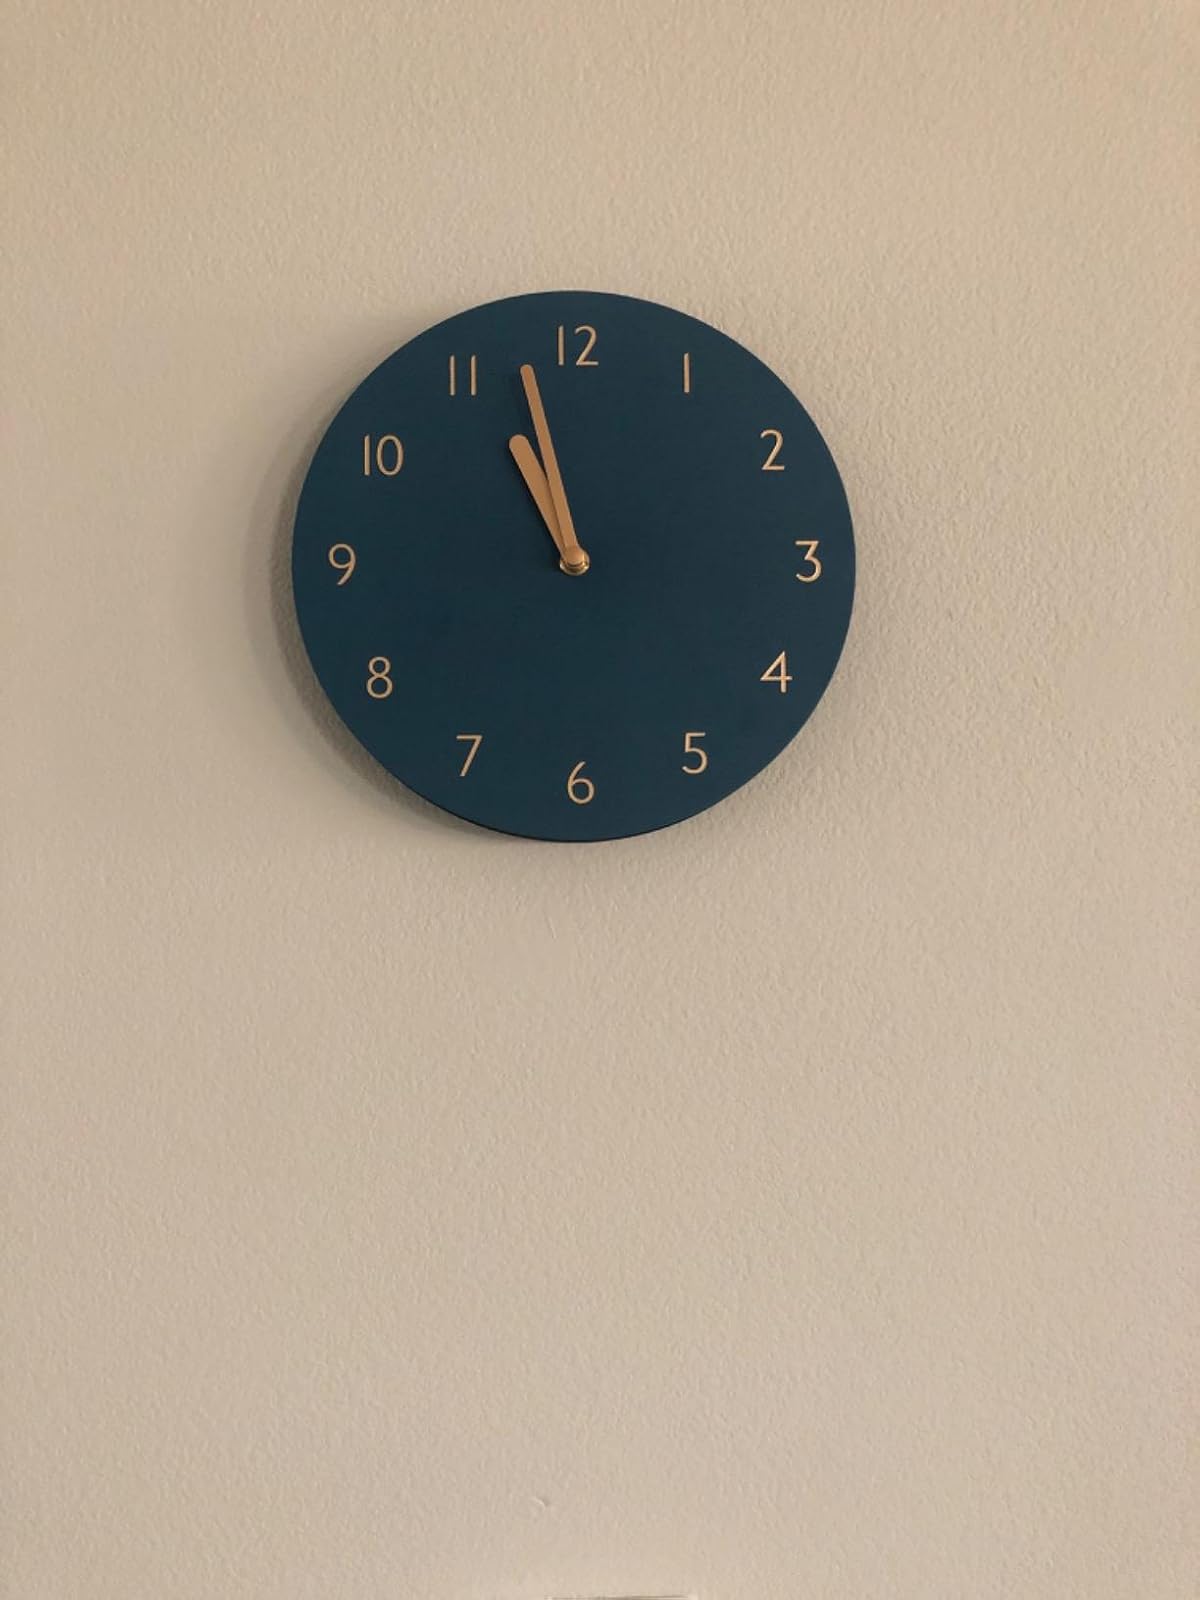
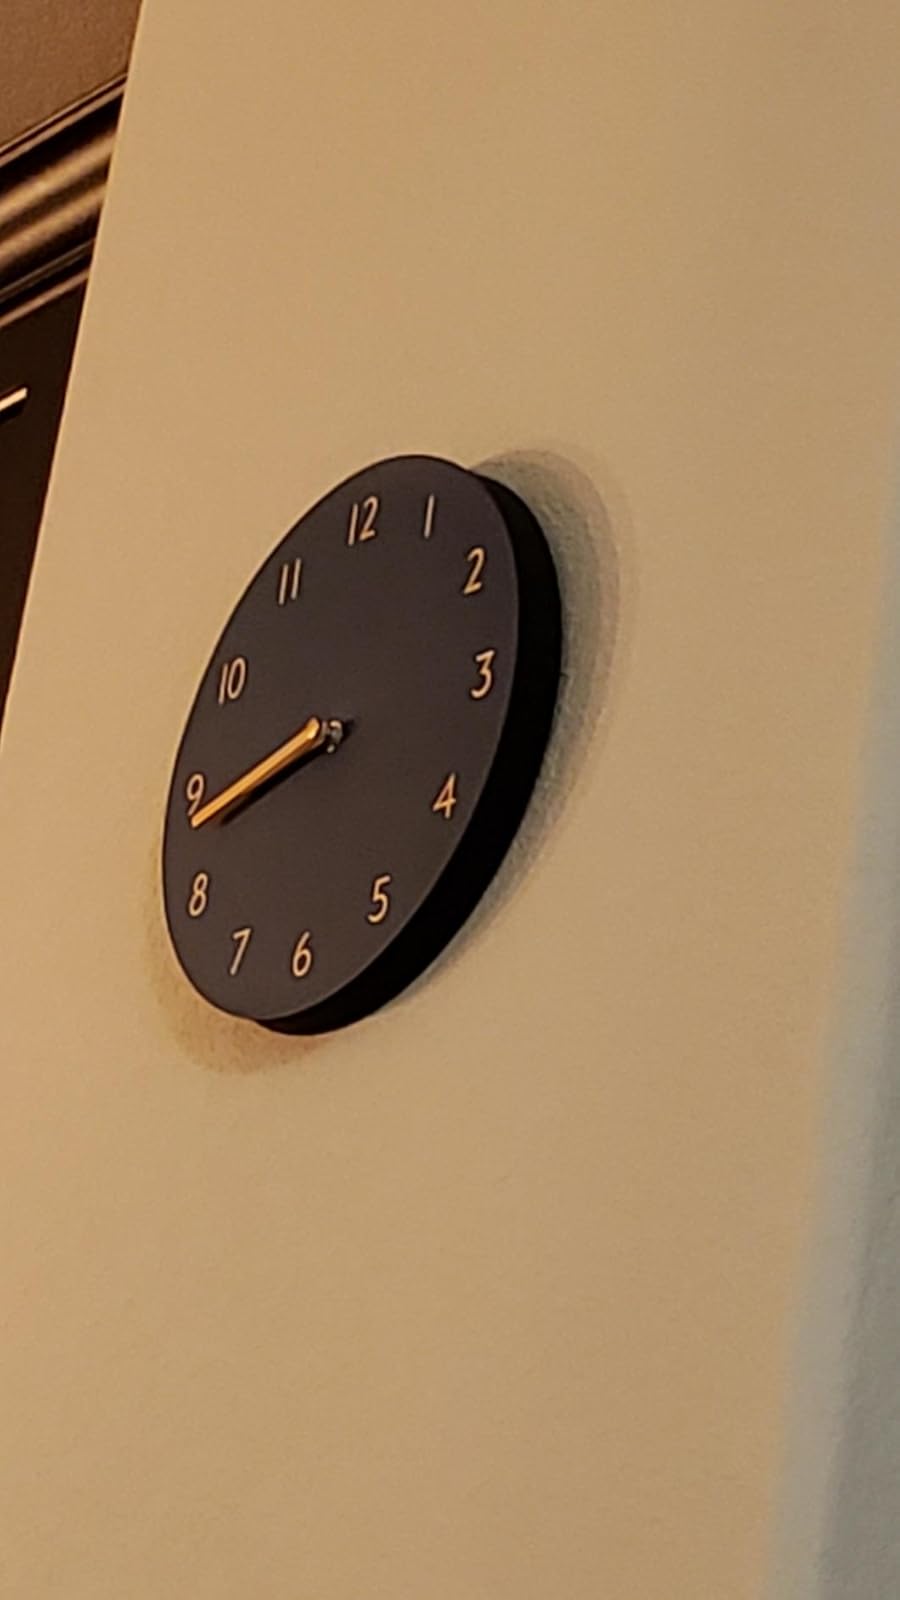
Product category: clock
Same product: yes